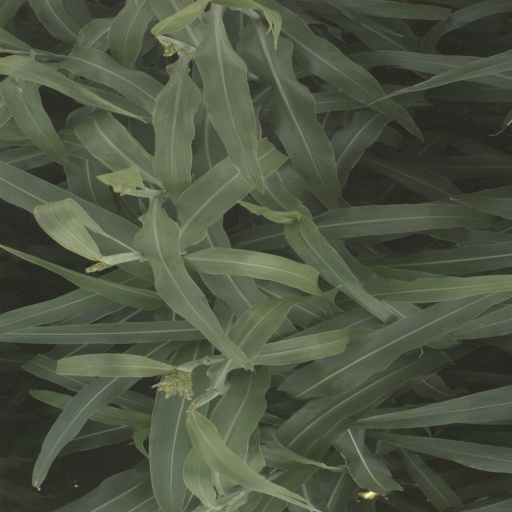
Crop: sorghum